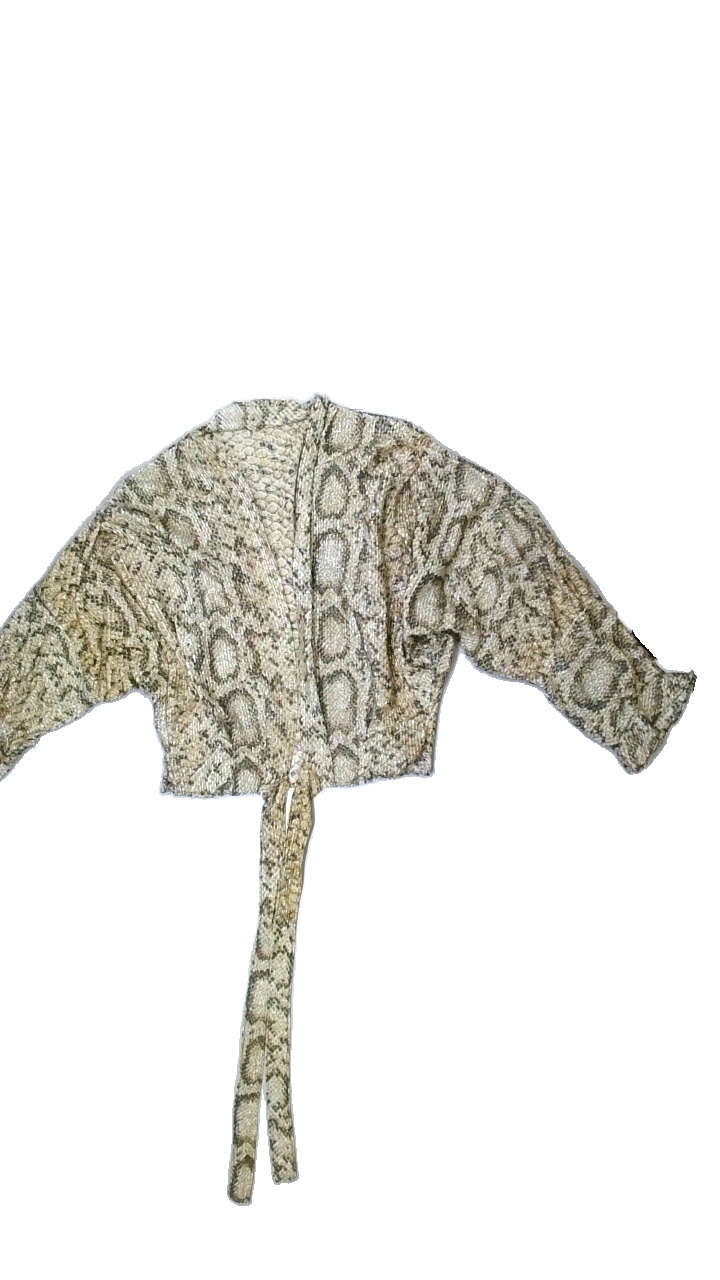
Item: Cardigan (Ladies)
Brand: Missing
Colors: Beige, Black
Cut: Regular
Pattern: Glitter
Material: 100%polyester
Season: Autumn
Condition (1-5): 2
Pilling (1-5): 4
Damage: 1
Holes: Major
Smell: Major
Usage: Export
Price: <50